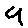
Label: 9